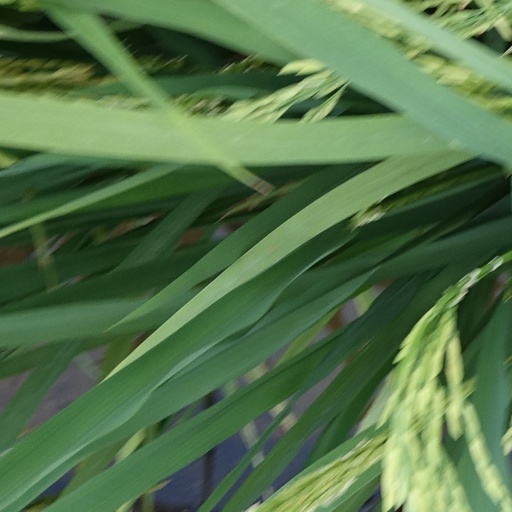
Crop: rice